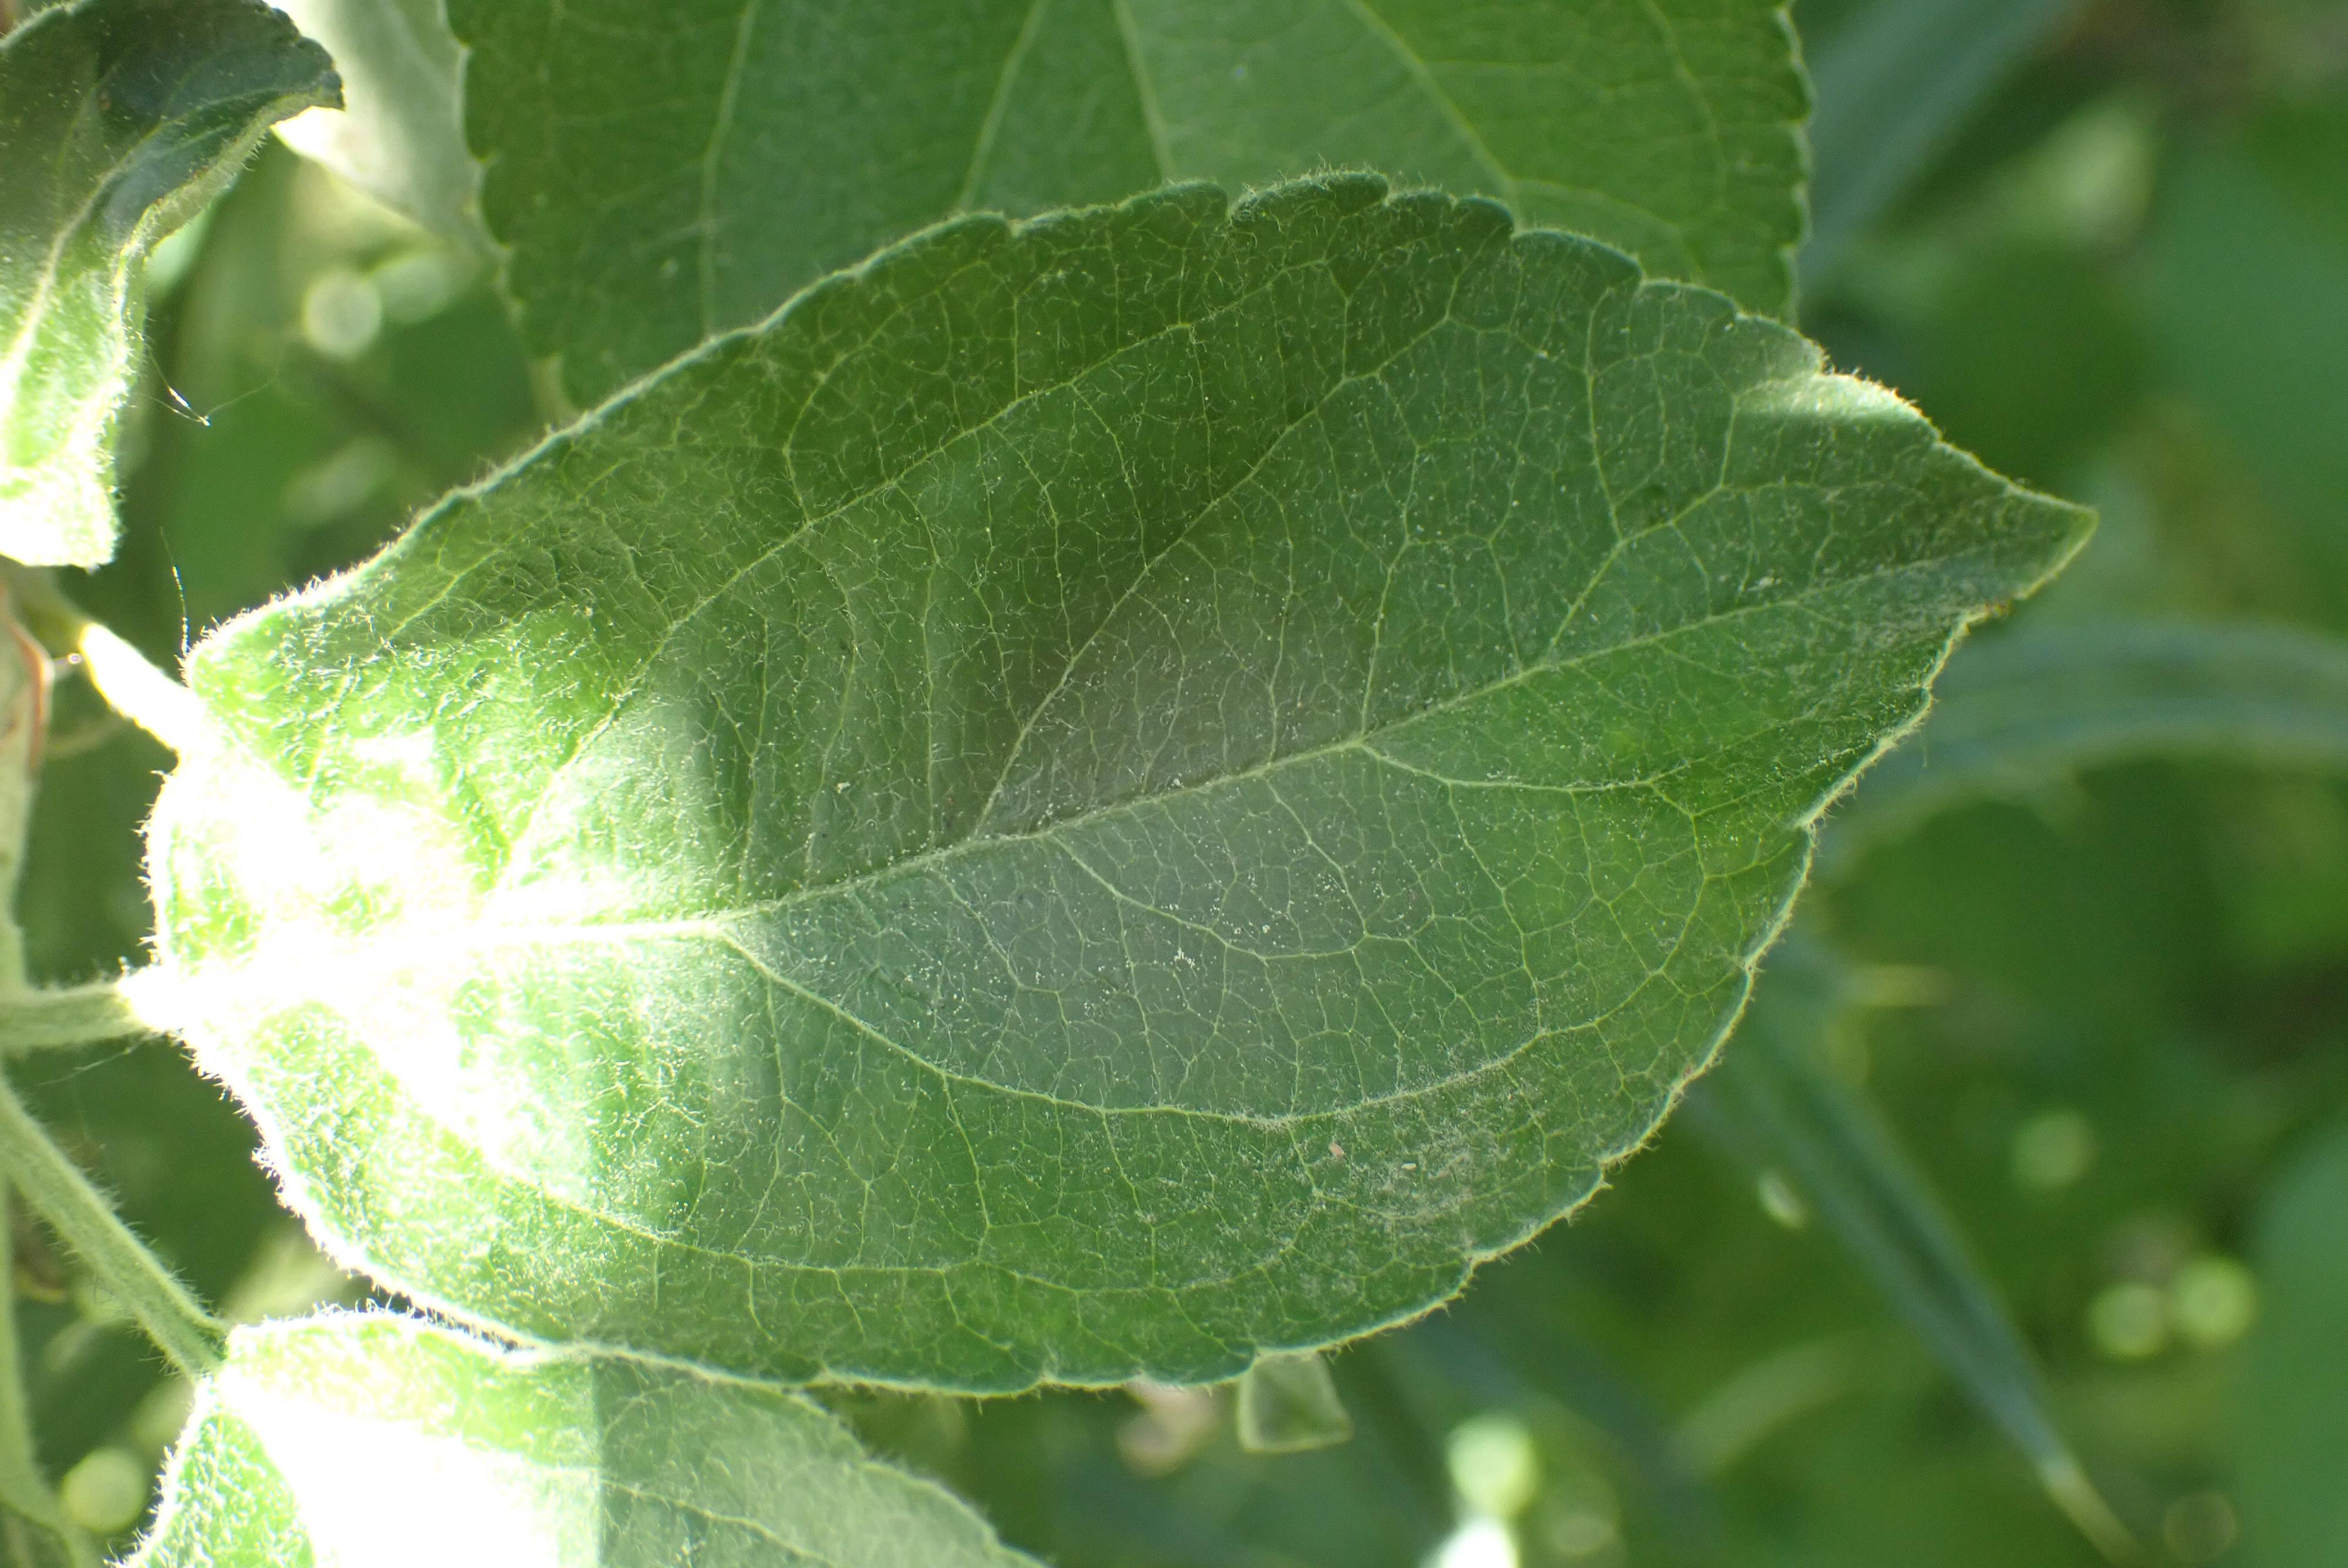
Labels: healthy